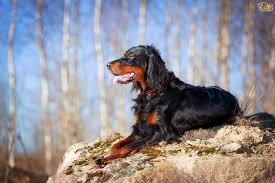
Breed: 228-n000085-Gordon_setter